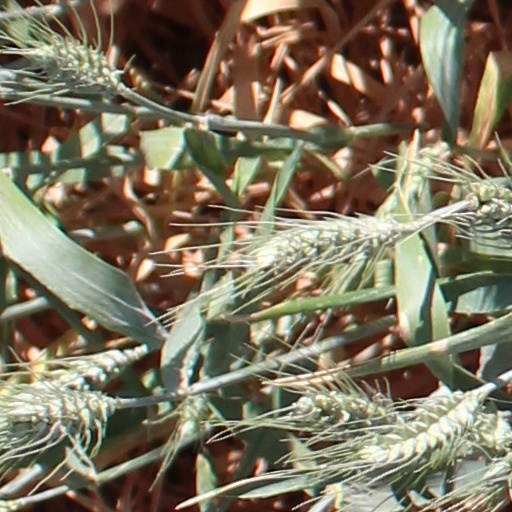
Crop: wheat